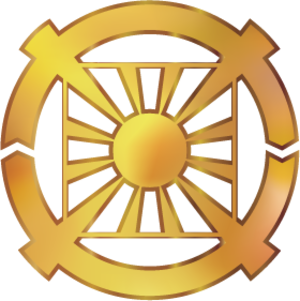
Moon-bevægelsen
Moon-bevægelsens symbol
Moon-bevægelsen eller Tongilfamilien er en verdensomspændende nyreligiøs bevægelse, der blev grundlagt i 1954 i Korea af Sun Myung Moon. Bevægelsen eller 'familien' blev ledet af Pastor Moon indtil hans død d. 3. september 2012, og er særligt kendt for deres masse-bryllupper, hvor par matches i arrangerede ægteskaber. Efter Sun Myung Moons død har hans enke Hak Ja Han ledet bevægelsen.